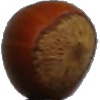
Label: Nut Forest 1